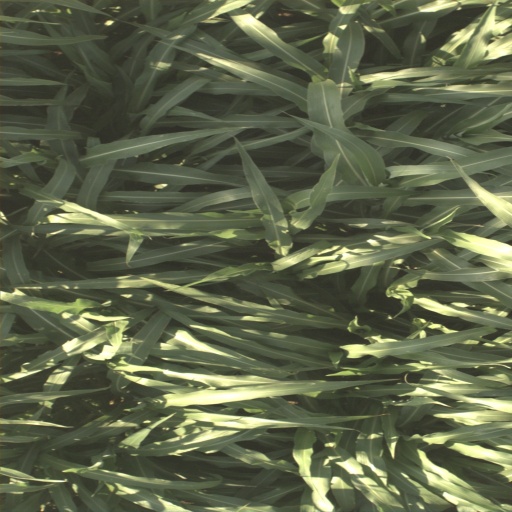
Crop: sorghum